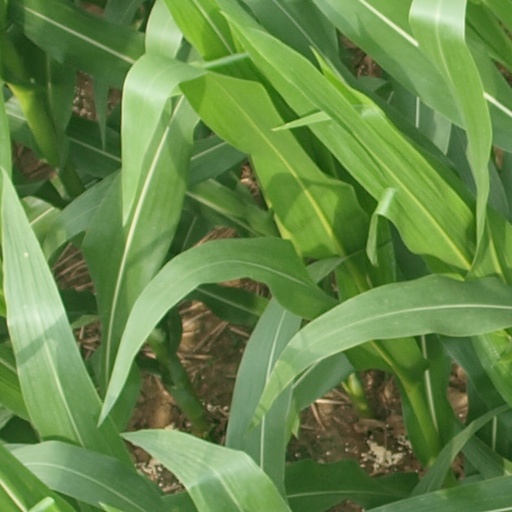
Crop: maize; corn